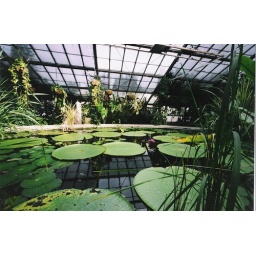
Giant water lillies in a glass house in the Adelaide Botanic Gardens, taken with my CV 15mm lens.